Kairakuen Station

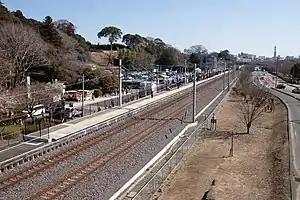
Kairakuen Station down platform, March 2019

is a passenger railway station on the Jōban Line in Mito, Ibaraki, Japan, operated by the East Japan Railway Company (JR East).